Sabam Sirait

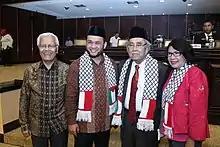
Sabam Sirait wore a scarf with the Palestinian flag to show his support for Palestine.

After being the chairman of the Jakarta branch of the Indonesian Christian Student Movement (GMKI), he was invited by his father to join the Indonesian Christian Party (Parkindo). He quickly rose through the ranks: in 1961 he became the Vice General Secretary of Parkindo, and seven years later he became the General Secretary of the Party.